Thom Hazaert

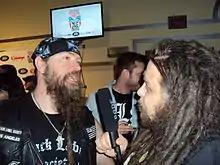
Hazaert interviews musician Zakk Wylde, 2013

Thom Hazaert is an American musician, author/journalist, music executive and radio personality. He was co-founder and president of Corporate Punishment Records and currently runs , a management firm and label. With David Ellefson, he relaunched metal label, Combat Records, as part of EMP Label Group. Hazaert's work was also influential in the early advent of lifestyle street and viral marketing among rock acts, as an independent consultant for record labels including Flip Records, Interscope Records, Warner Bros. Records, Hollywood Records, Jive Records, and as co-founder of Total Assault Street Teams.